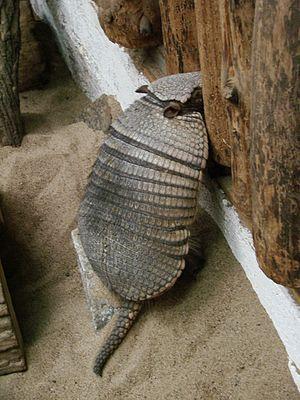
La province d'Entre Ríos est une province de l'Argentine située au nord de la province de Buenos Aires, au sud de la province de Corrientes, à l'est de la province de Santa Fe et à l'ouest de l'Uruguay.
Le Grand tatou velu, Chaetophractus villosus, est une espèce de tatous, de la sous-famille des Euphractinae. Il a été décrit par Anselme Gaëtan Desmarest en 1804.